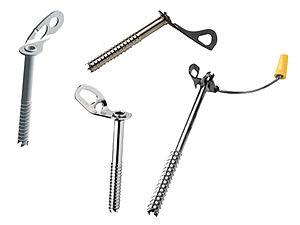
Une broche à glace est un système de point d'ancrage en alpinisme et escalade glaciaire.